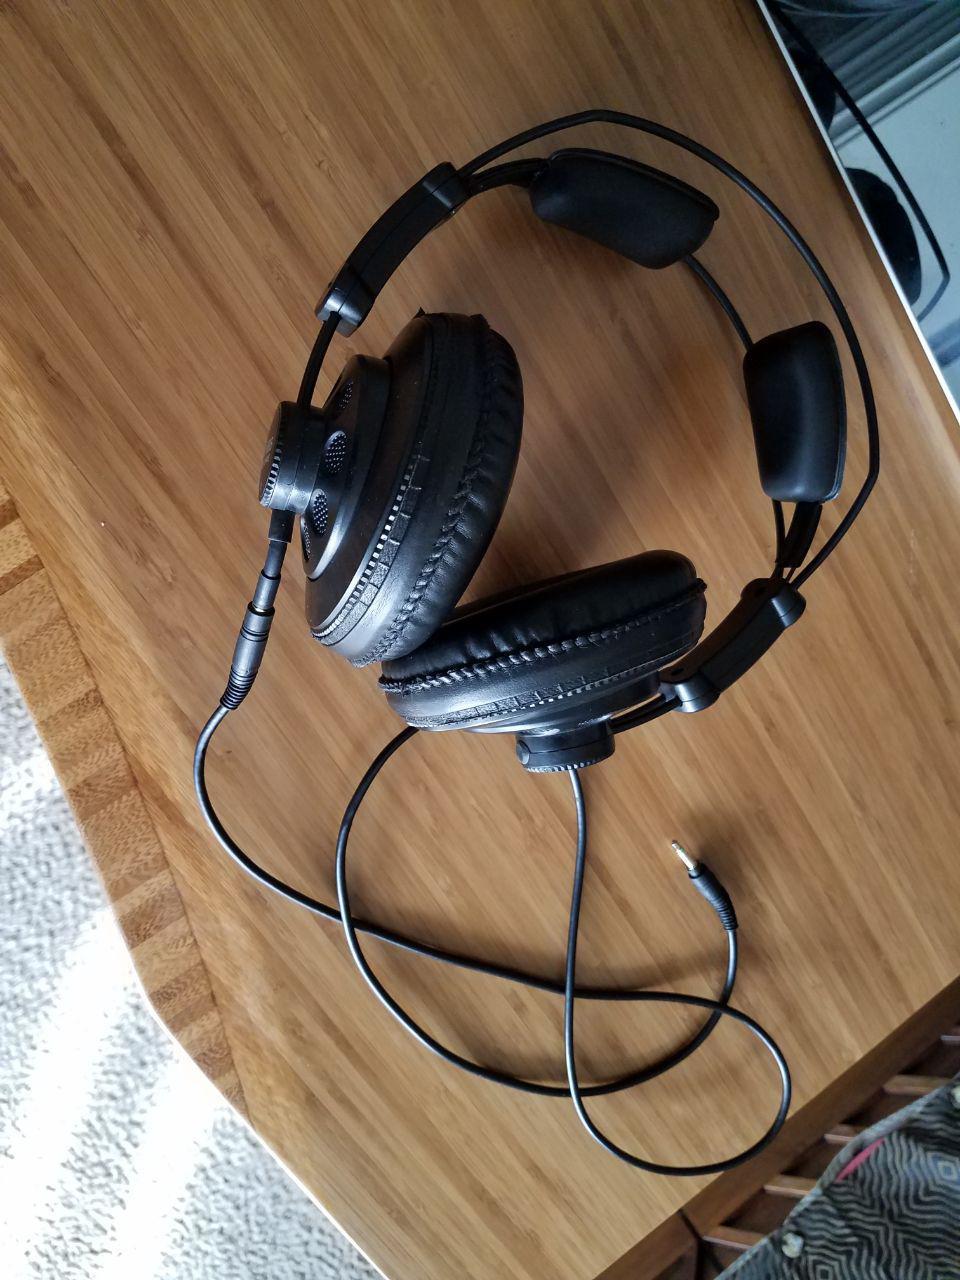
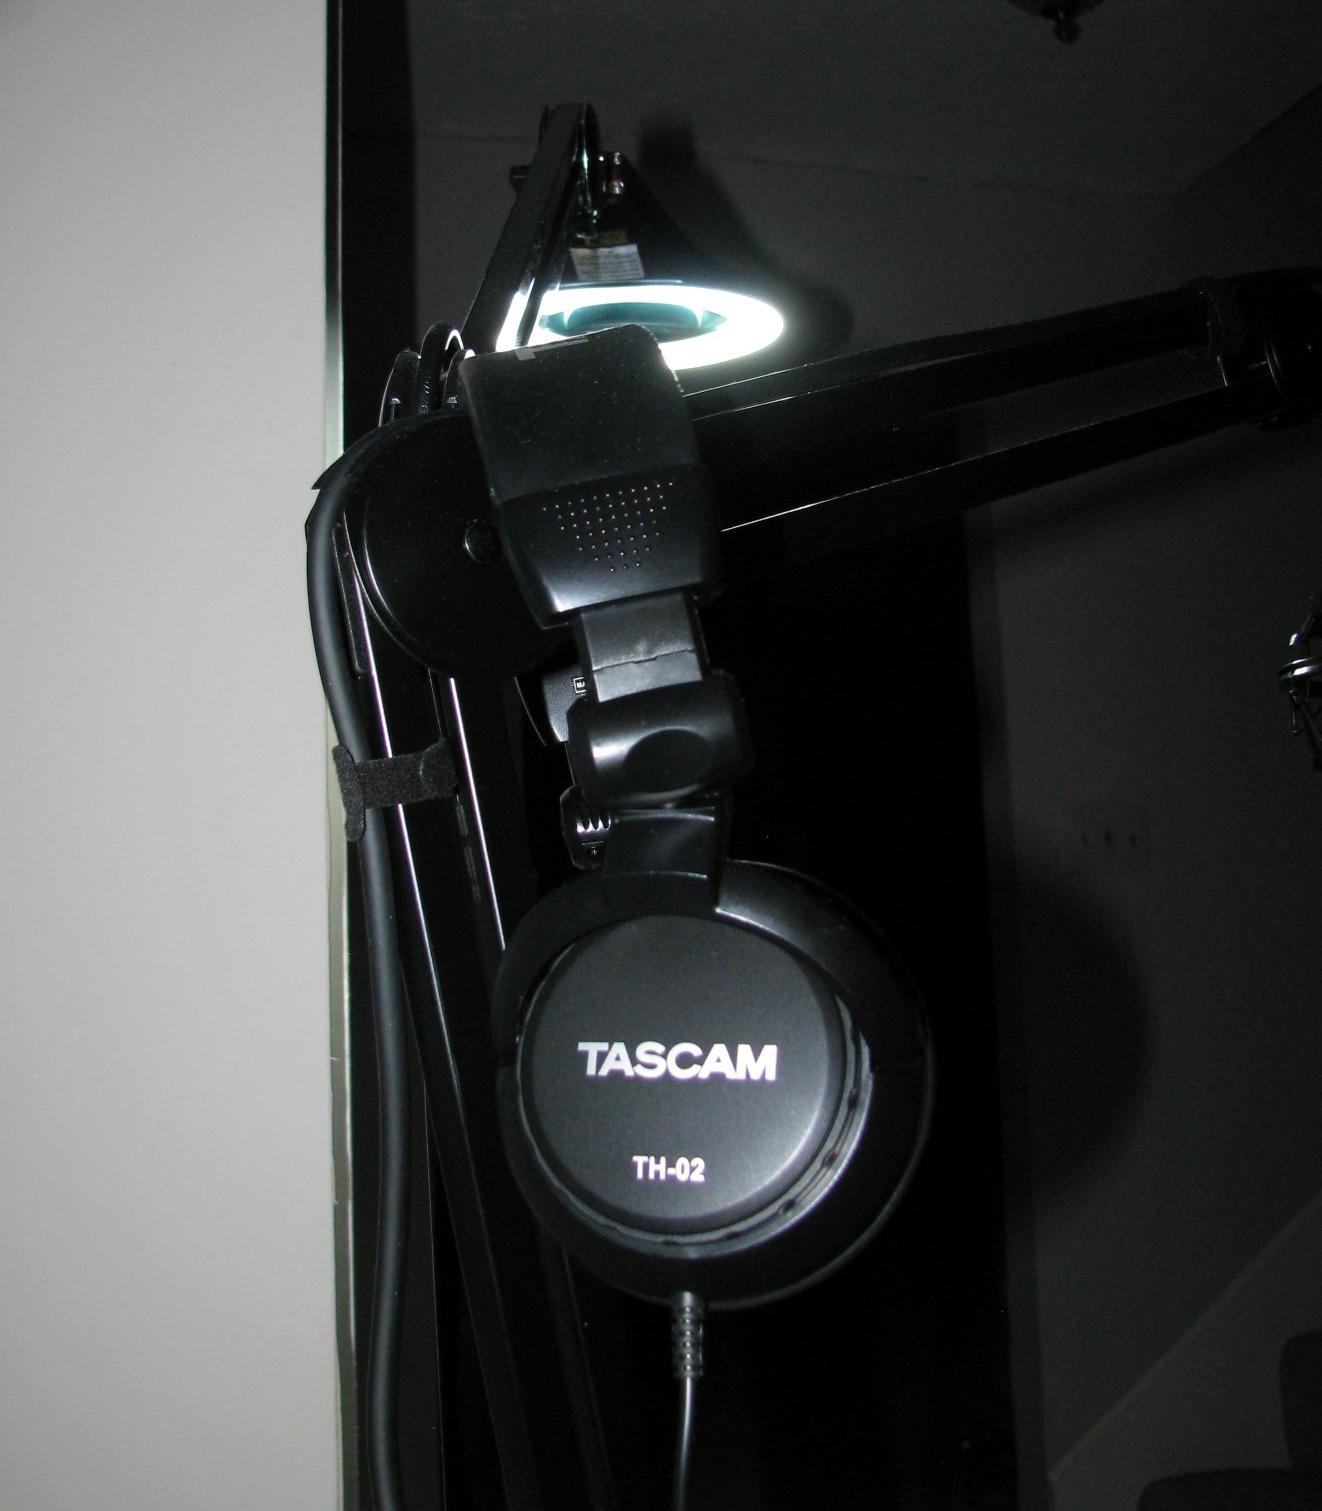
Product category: headphones
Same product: no